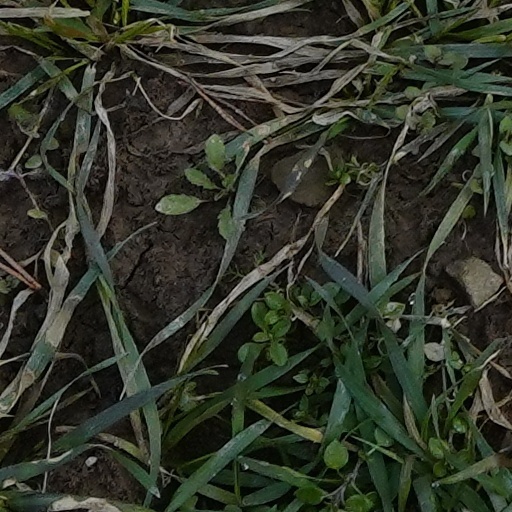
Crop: wheat